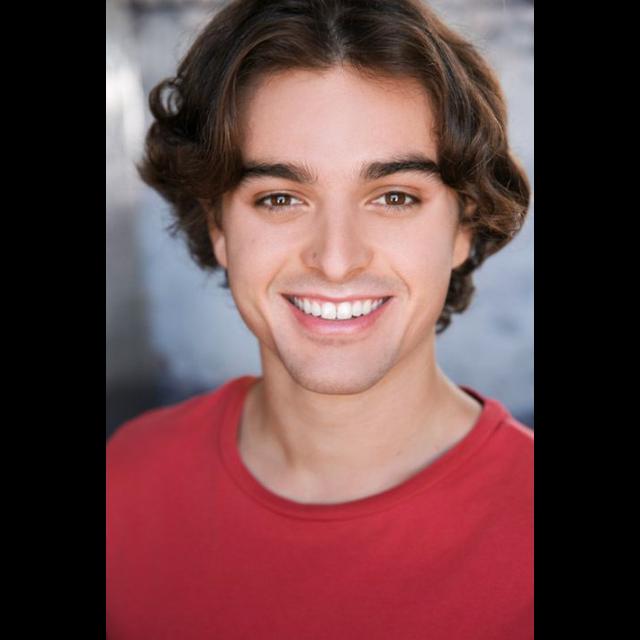
Portrait style: Real Portrait